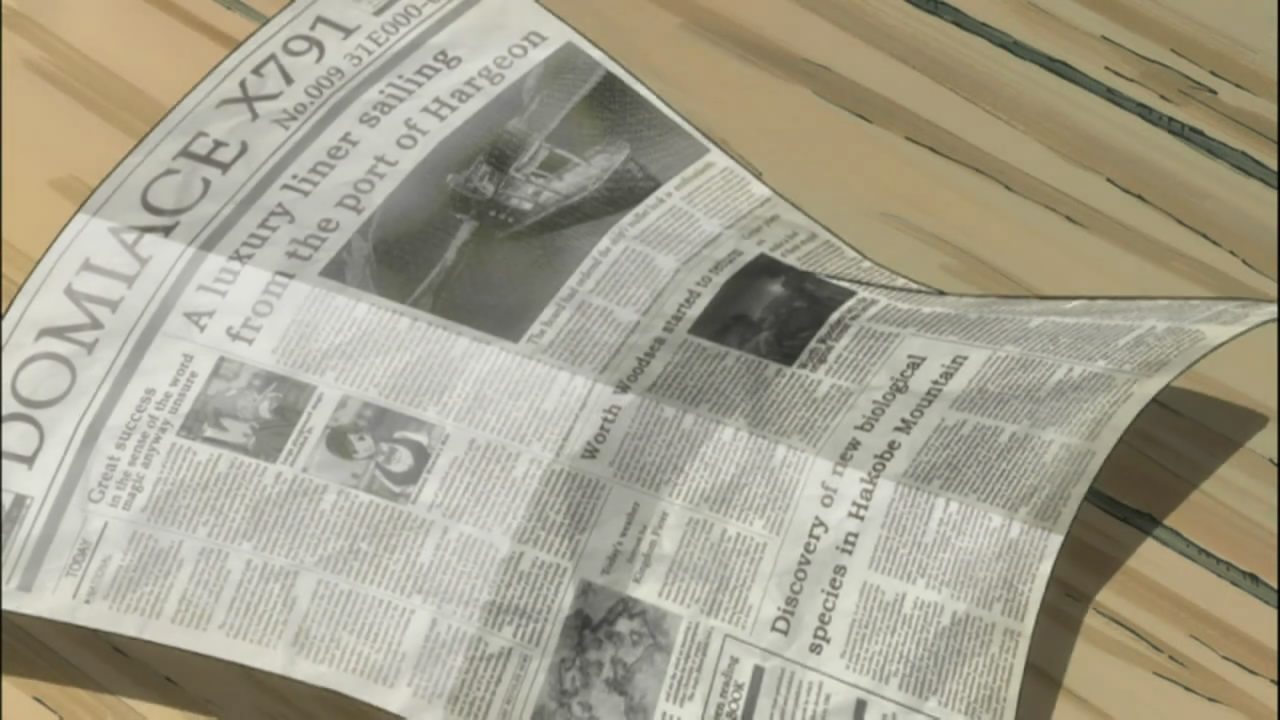
Waste category: paper